Periphery countries

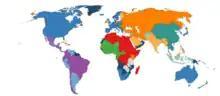
A world map of countries in 1965 colour-coded into 'blocks' based on trade, military interventions, diplomats and treaties:

In world-systems theory, periphery countries are those that are less developed than the semi-periphery and core countries. These countries usually receive a disproportionately small share of global wealth. They have weak state institutions and are dependent on—and, according to some, exploited by—more developed countries. These countries are usually behind because of obstacles such as lack of technology, unstable government, and poor education and health systems. In some instances, the exploitation of periphery countries' agriculture, cheap labor, and natural resources aid core countries in remaining dominant. This is best described by dependency theory, which is one theory on how globalization can affect the world and the countries in it. It is, however, possible for periphery countries to rise out of their status and move into semi-periphery or core status. This can be done by doing things such as industrializing, stabilizing the government and political climate, etc.